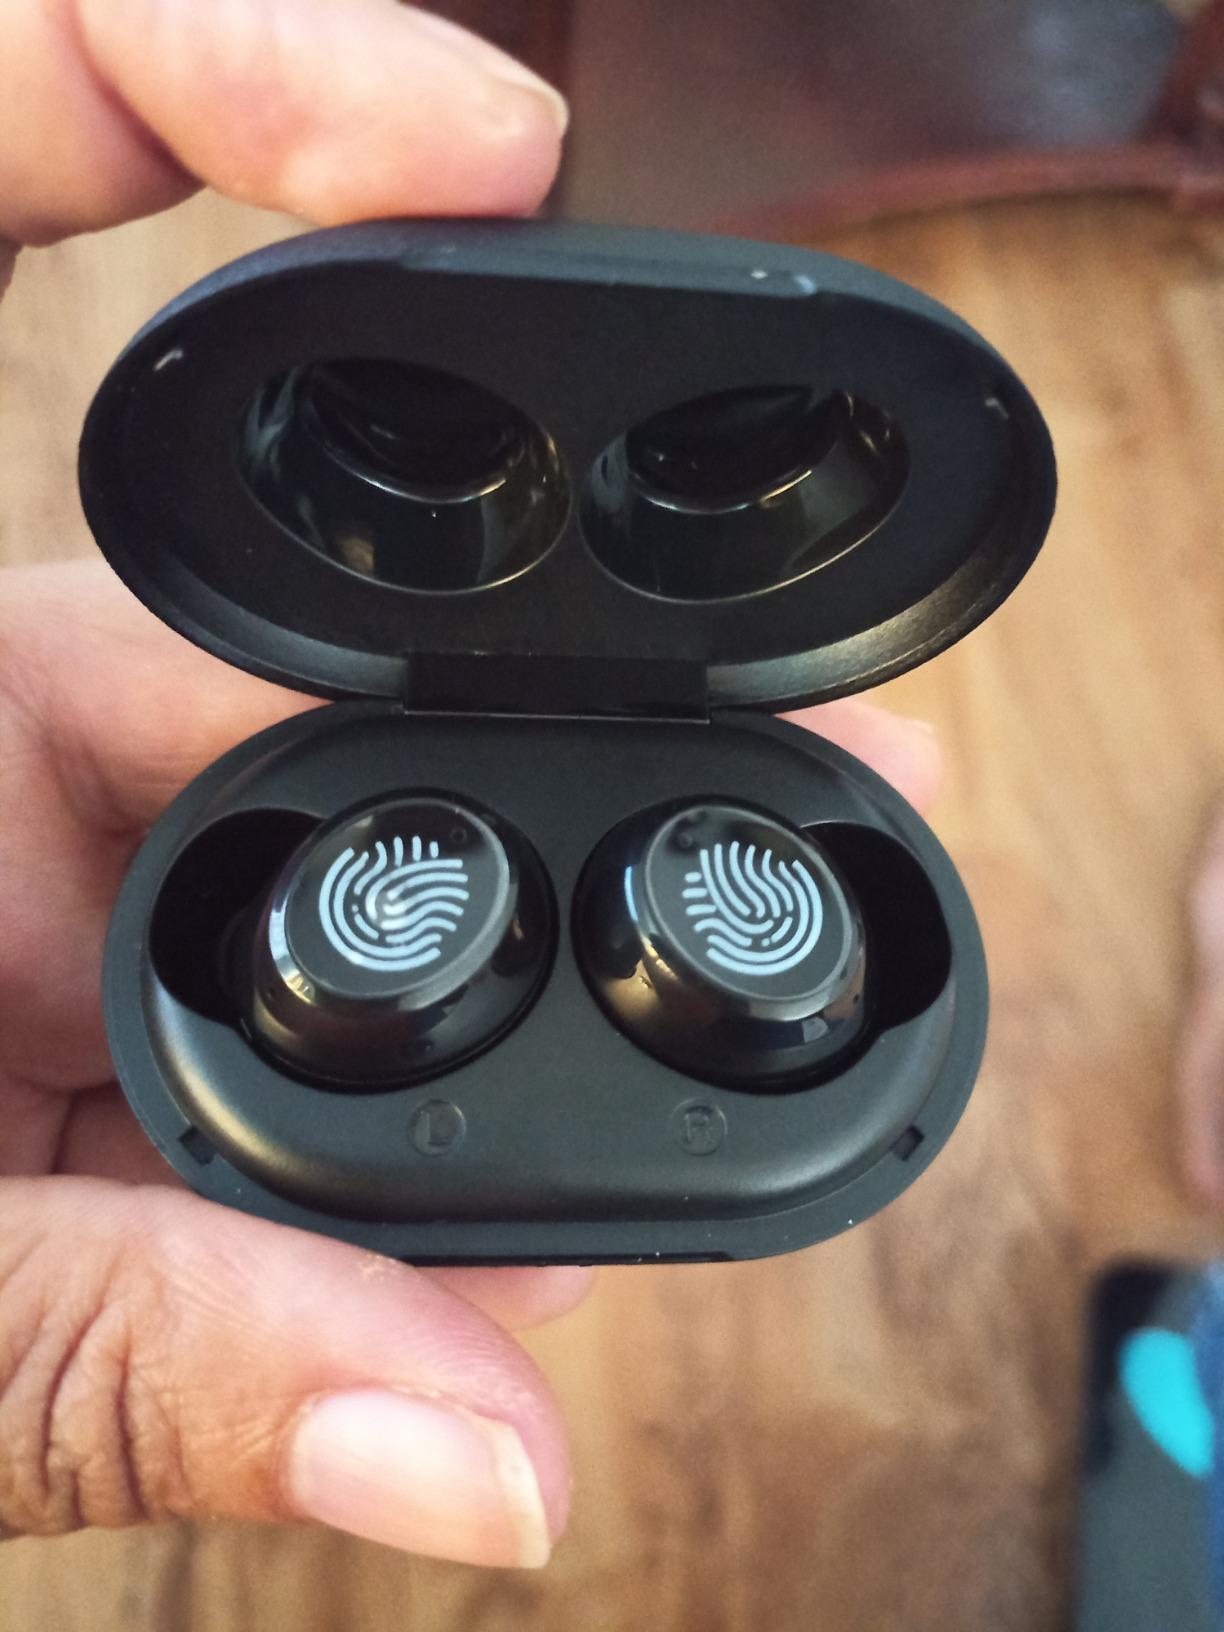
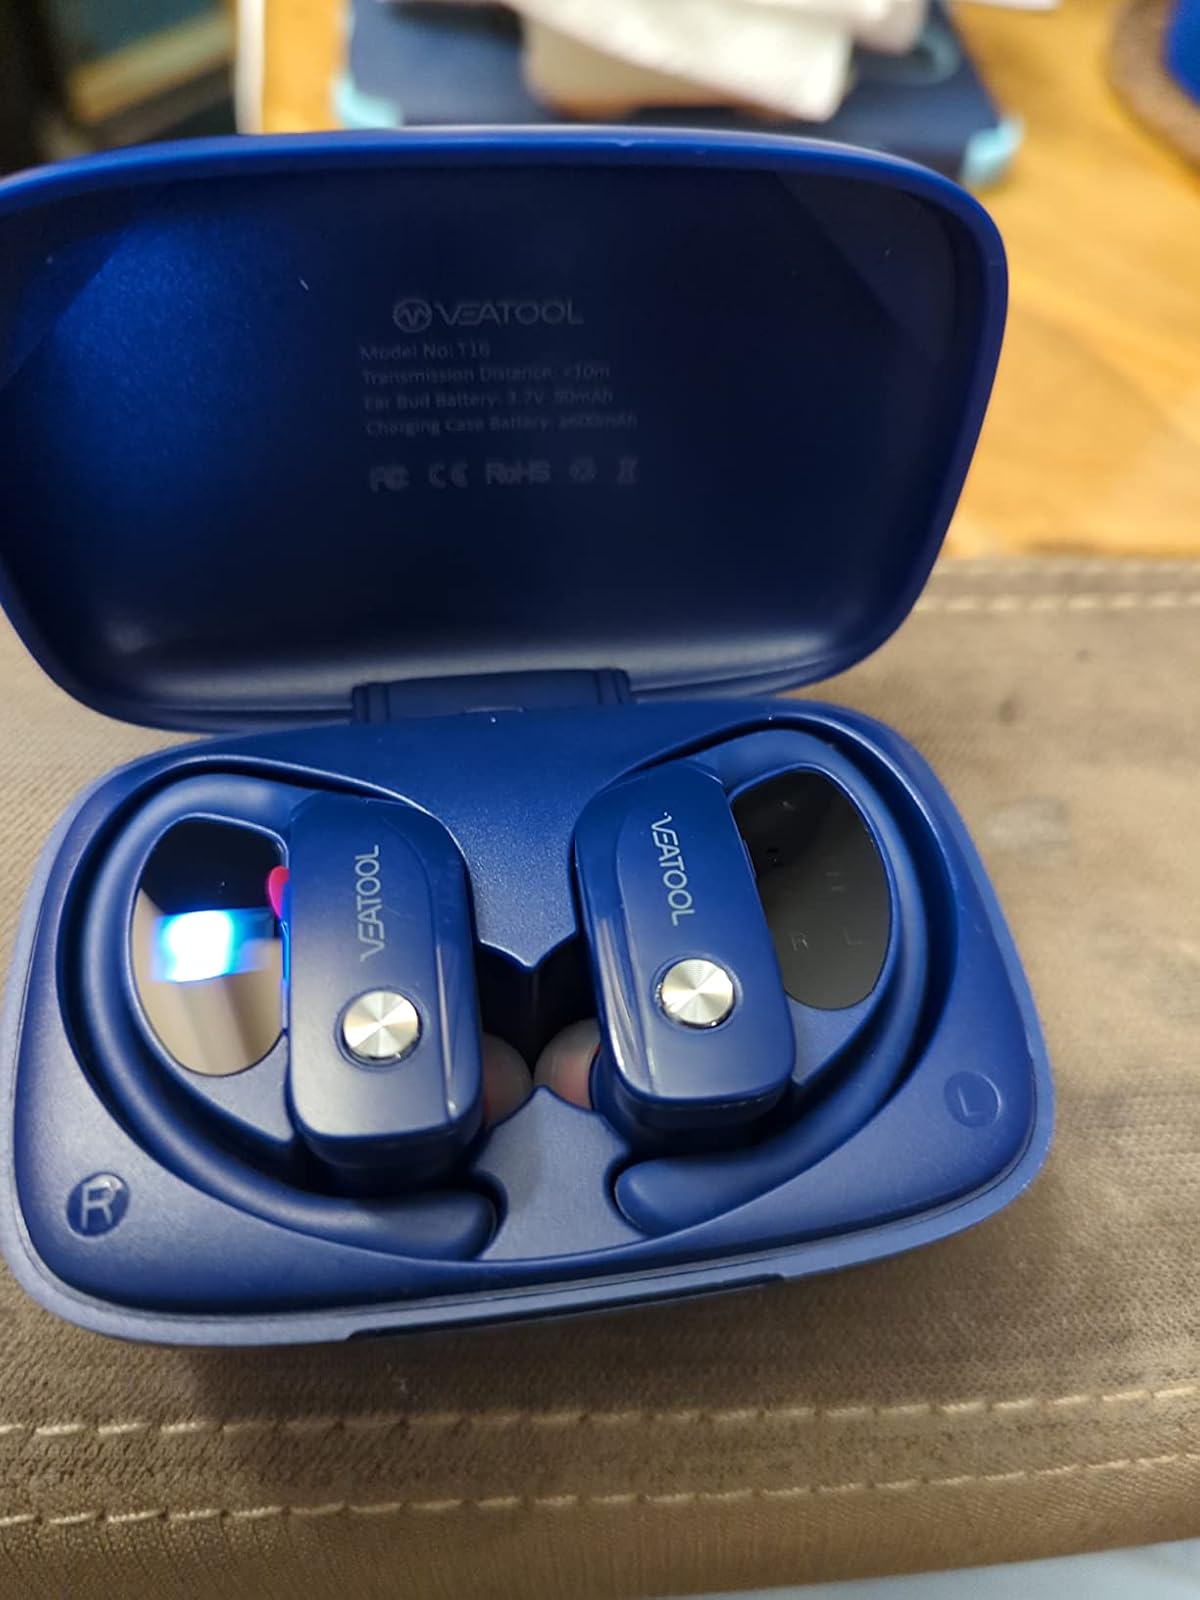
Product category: earbuds
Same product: no